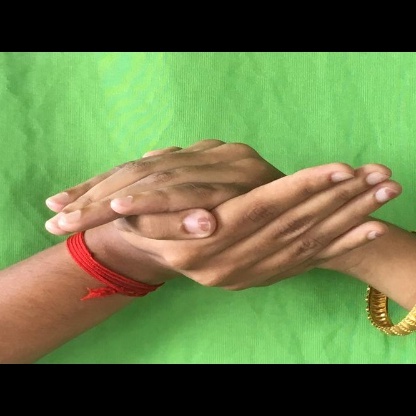
Mudra: Samputa